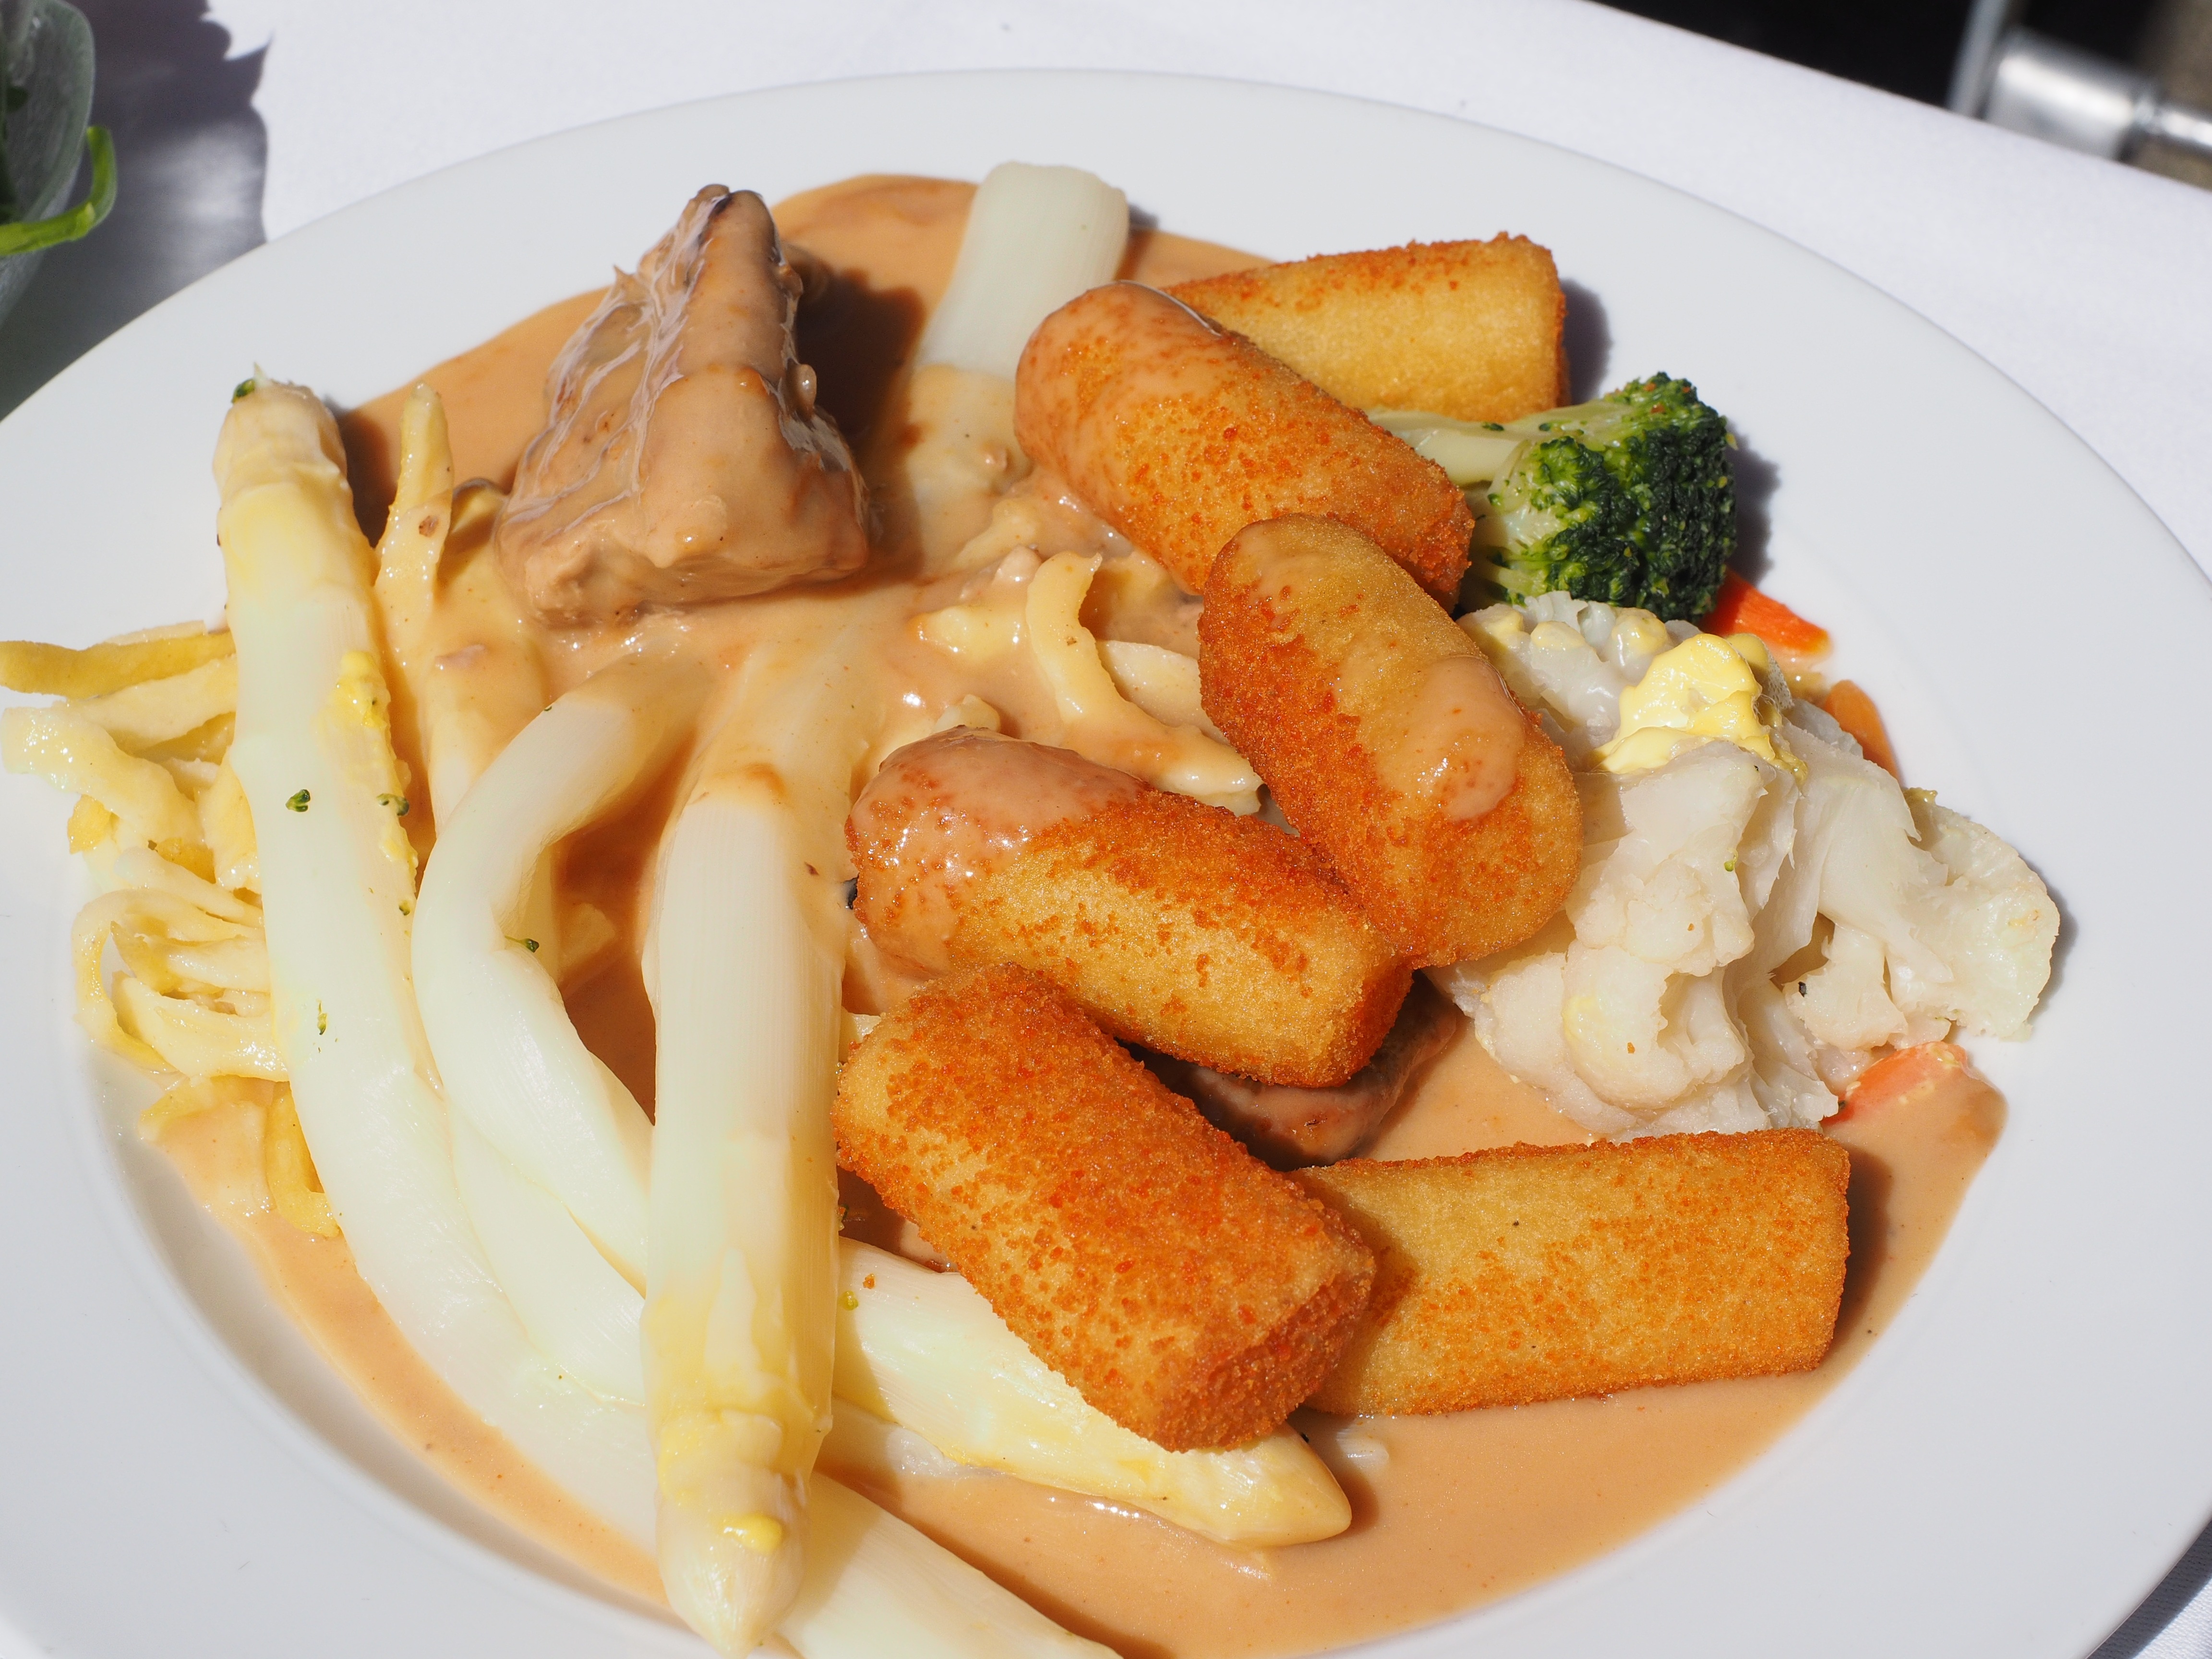
dish, meal, food, produce, seafood, fish, breakfast, eat, meat, lunch, cuisine, delicious, main course, hearty, court, croquettes, asparagus, fillet, french fries, fish and chips, hors d oeuvre, full breakfast, filet lace